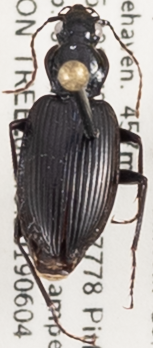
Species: Platynus decentis
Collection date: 2019-06-04
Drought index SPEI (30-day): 1.28
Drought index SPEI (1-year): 2.09
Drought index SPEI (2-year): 1.69